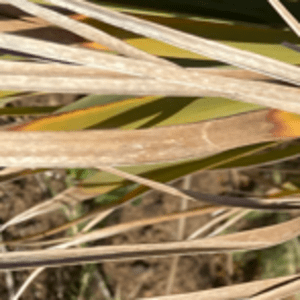
Label: Potassium Deficiency